John Edward Lloyd

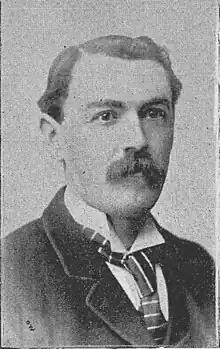
Sir John Edward Lloyd (1894)

John Edward Lloyd was born in Liverpool on 5 May 1861. He was educated in the University College of Wales, Aberystwyth (which later become the University of Wales, Aberystwyth), which he left in 1881, and Lincoln College, Oxford, from which he graduated in 1883 with a first class honours degree. Upon leaving Oxford in 1883, he obtained an academic position in his "alma mater" in Aberystwyth teaching history. In 1891 he applied for the post of College Principal. However, his application was unsuccessful, which prompted him to look for an academic post elsewhere, which he obtained shortly afterwards in Bangor University.